Eosinophilic bronchitis

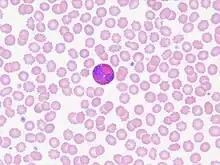
Eosinophils

Eosinophilic bronchitis (EB) is a type of airway inflammation due to excessive mast cell recruitment and activation in the superficial airways as opposed to the smooth muscles of the airways as seen in asthma. It often results in a chronic cough. Lung function tests are usually normal. Inhaled corticosteroids are often an effective treatment.